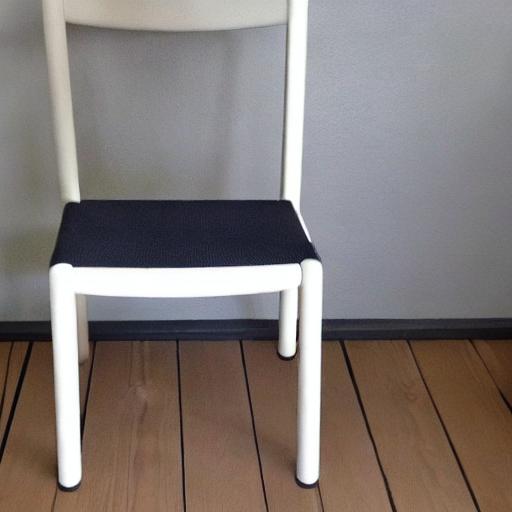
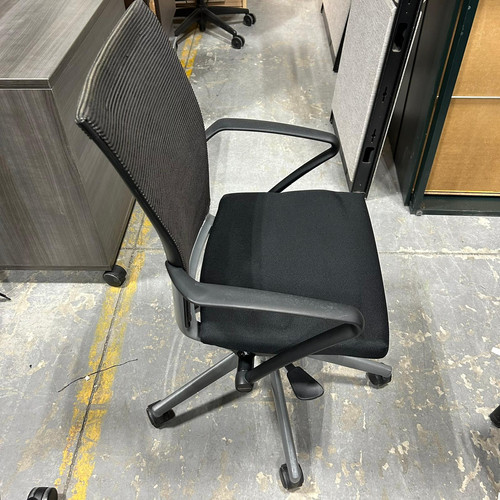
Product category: items_chair
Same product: no